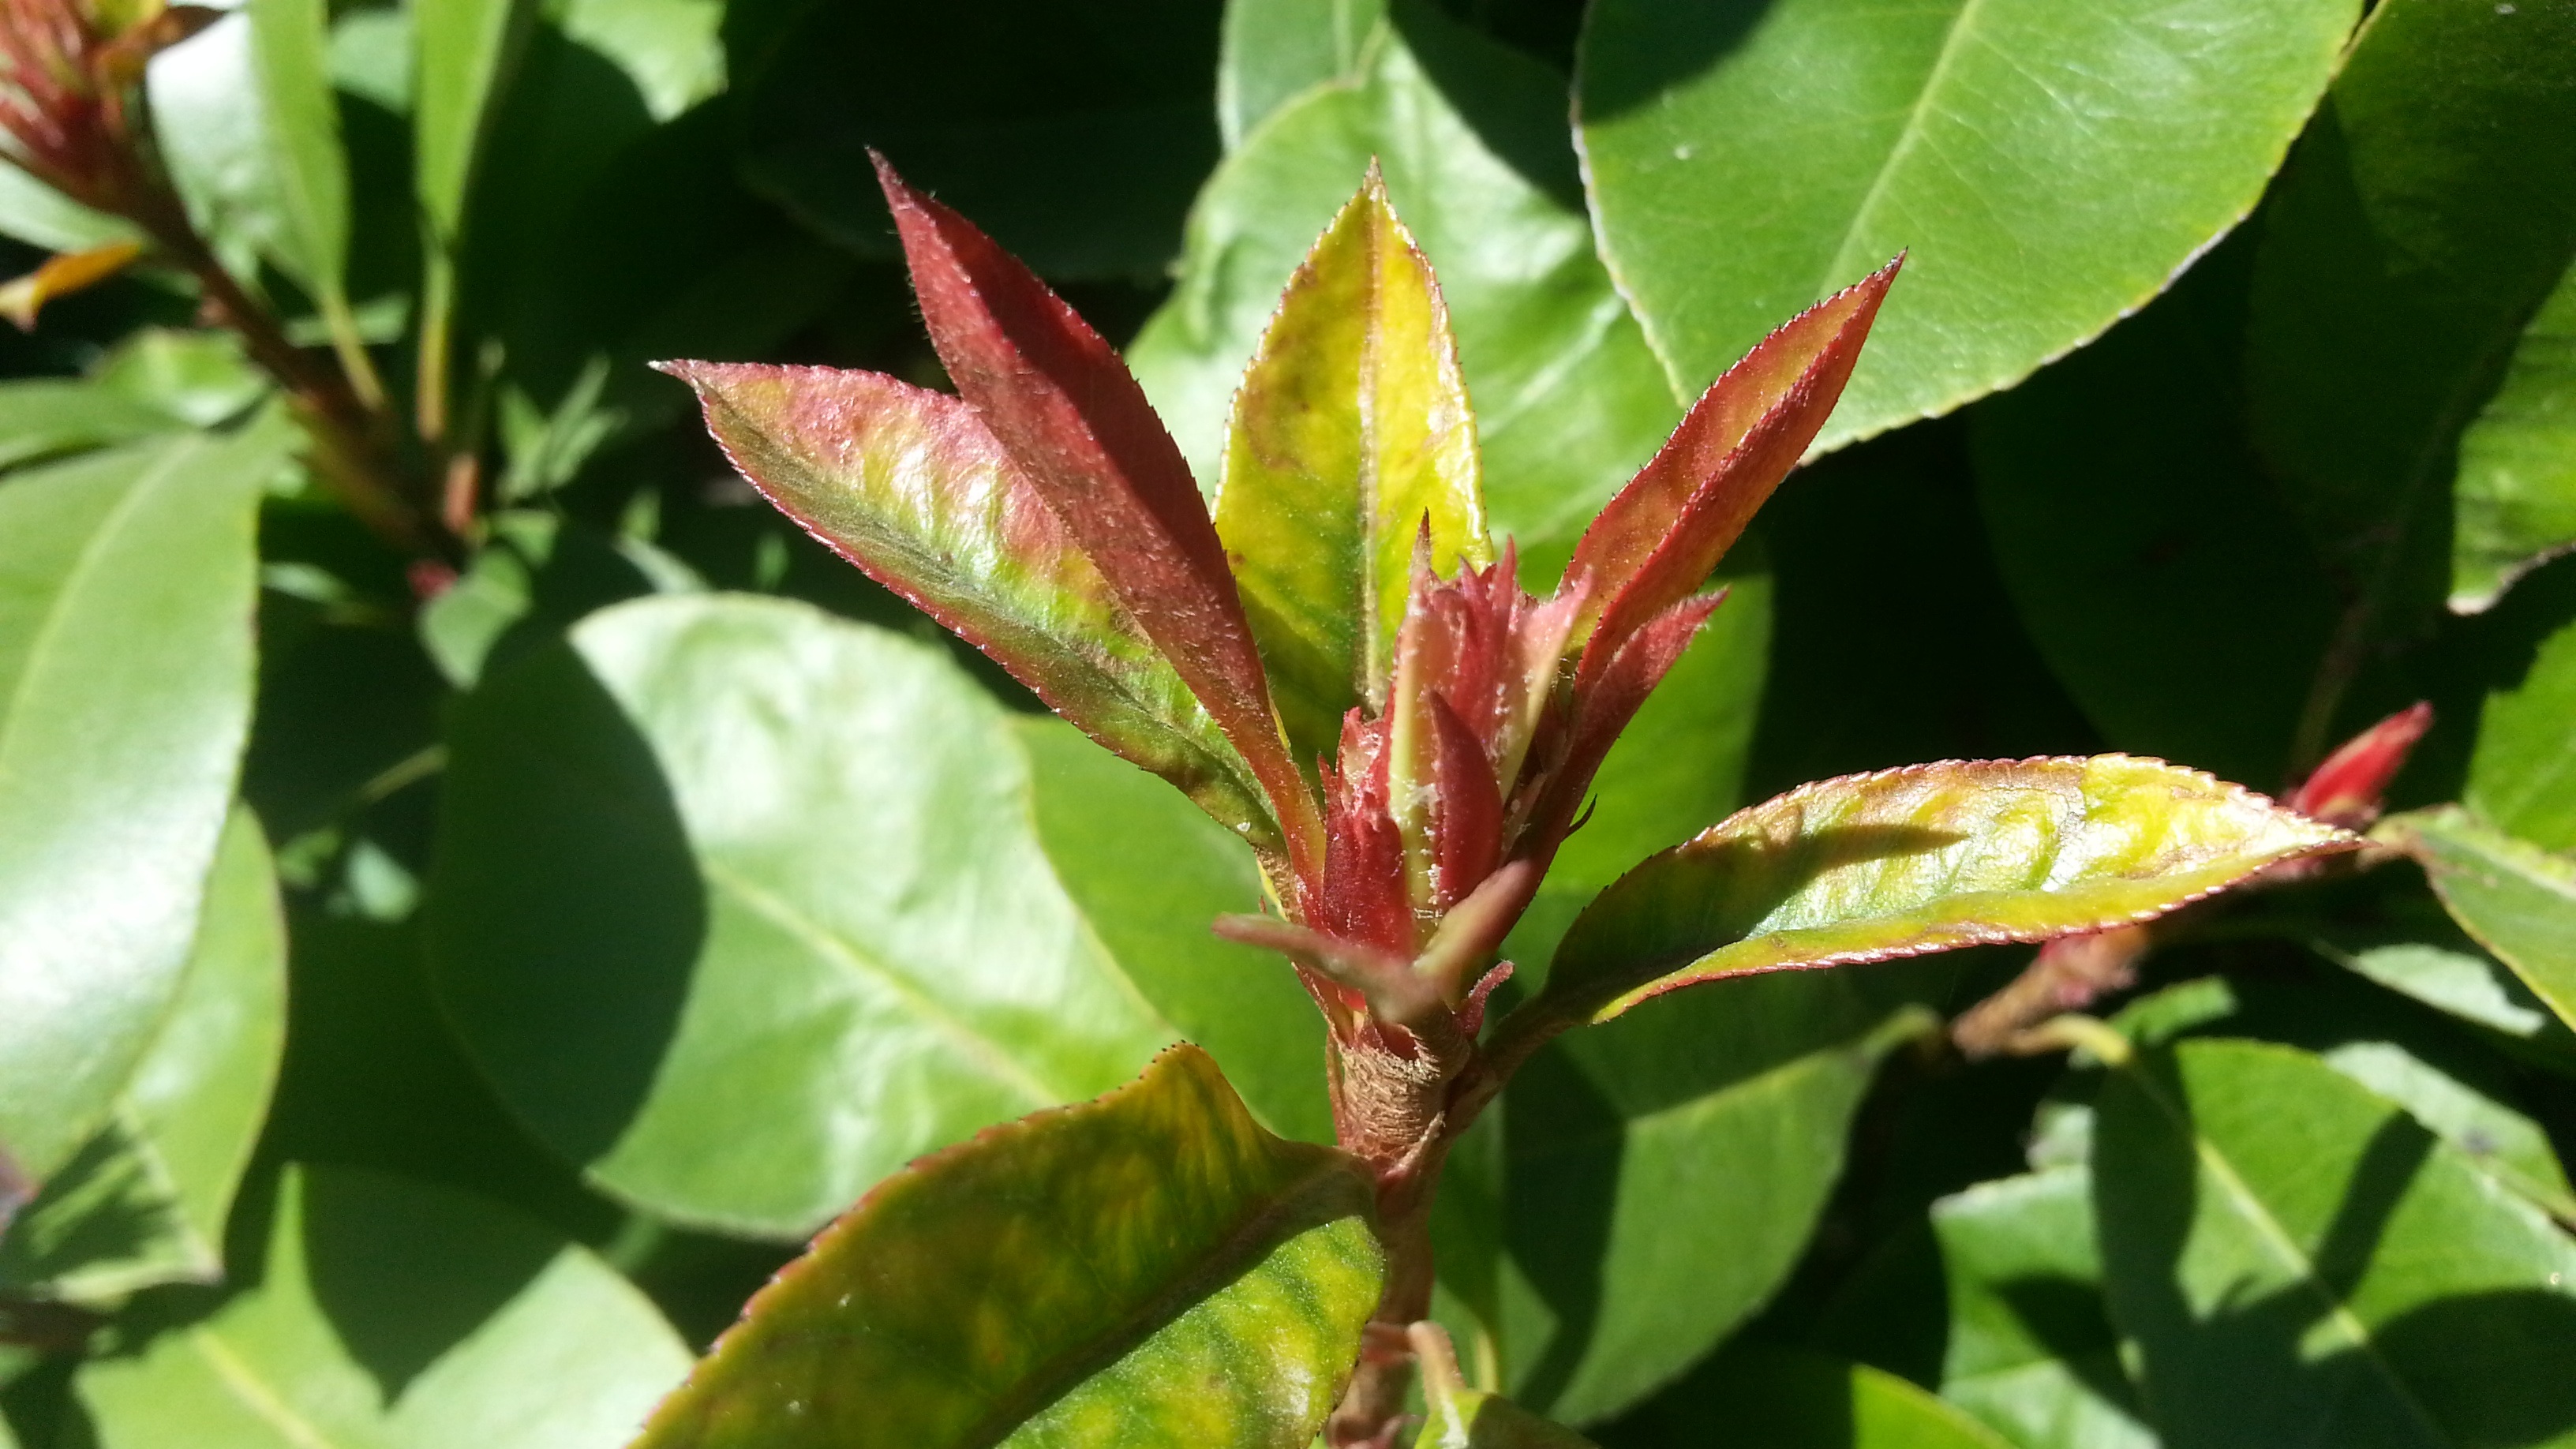
tree, plant, leaf, flower, spring, green, produce, evergreen, botany, garden, flora, sprout, shrub, flowering plant, woody plant, land plant